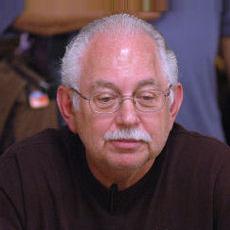
Age: 63